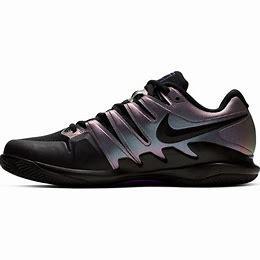
Brand: Nike
Model: Court Air Zoom Vapor X